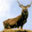
Label: deer